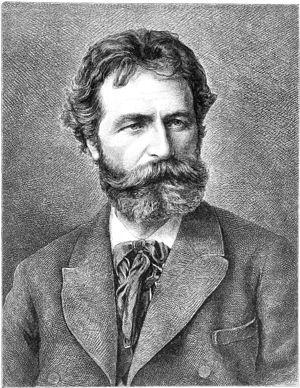
Franz Defregger, né le 30 avril 1835 dans le Tyrol-Oriental à Ederhof et mort le 2 janvier 1921 à Munich, est un peintre austro-bavarois de l'école de Munich spécialiste de la peinture de genre et de la peinture d'histoire.